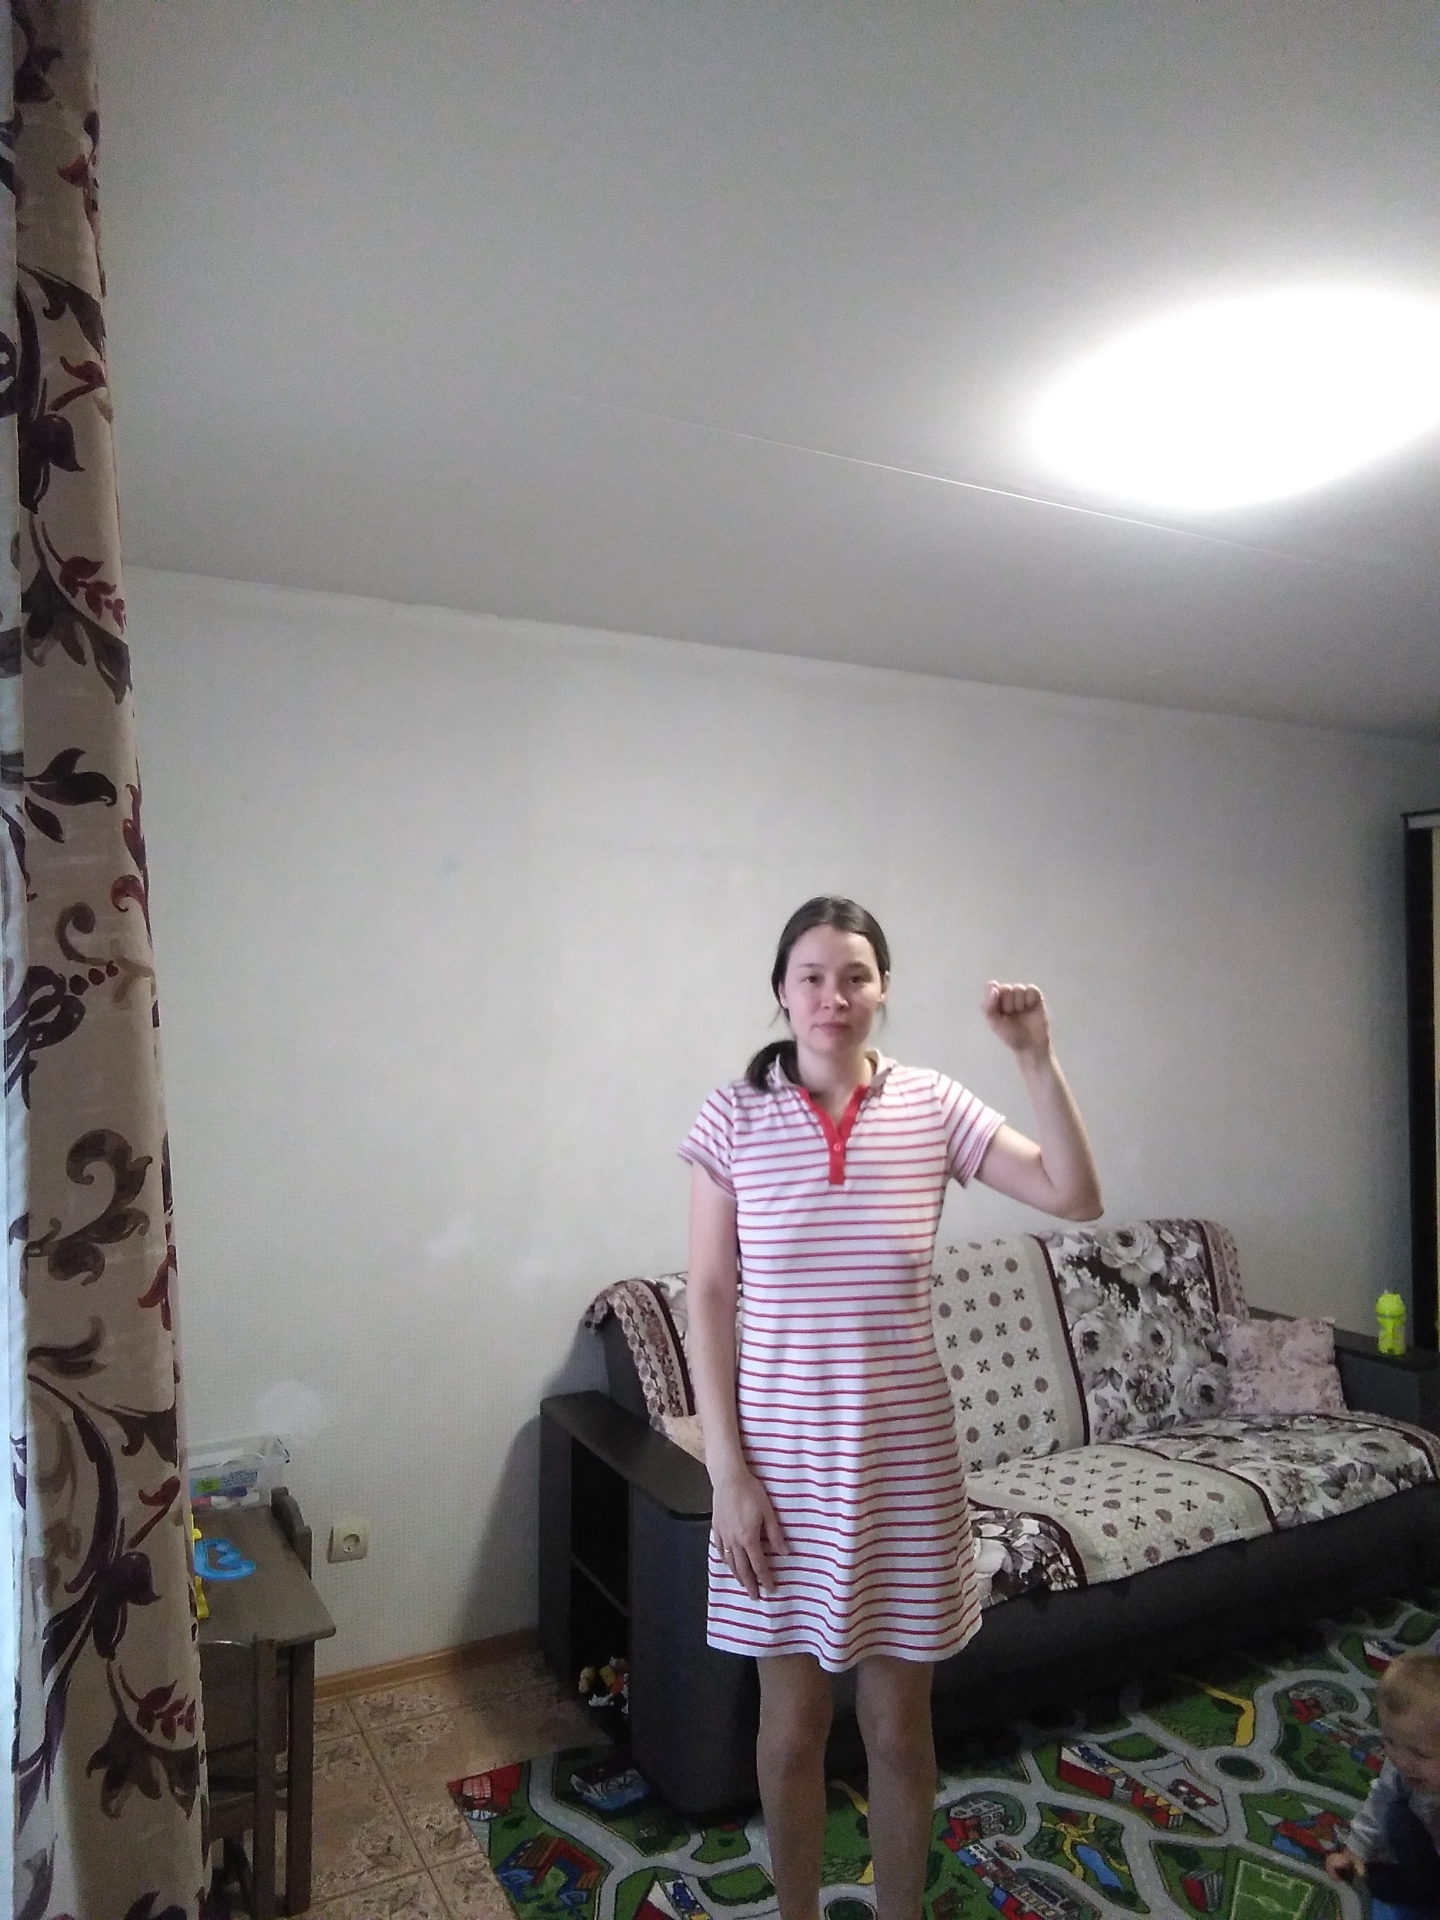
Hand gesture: fist